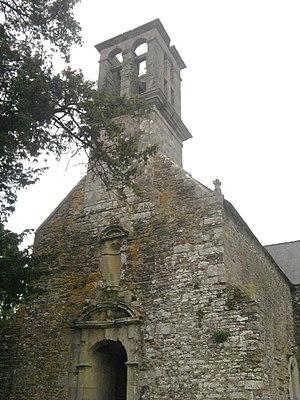
L'église du Vieux-Bourg à Lothey (Frnace)
Saint They, un saint breton peu connu, serait un disciple de saint Guénolé.
Lothey [lɔtɛj] est une commune du département du Finistère, dans la région Bretagne, en France.